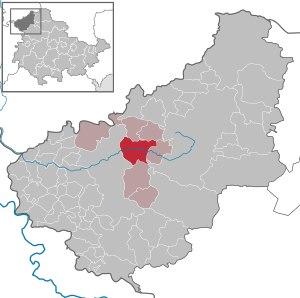
Bodenrode-Westhausen est une commune allemande située dans l'arrondissement d'Eichsfeld en Thuringe.